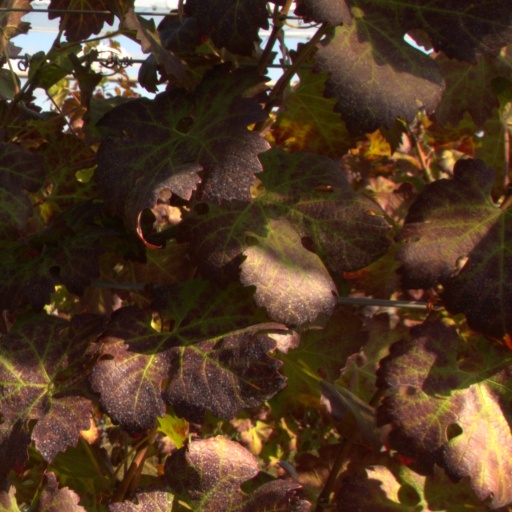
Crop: grape